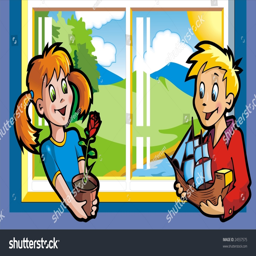
girl and boy in front of window , giving each other the gifts , cartoon illustration